Scolosaurus

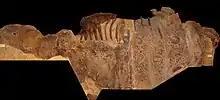
"S. cutleri" holotype specimen NHMUK PV R5161 at Natural History Museum, London

"Scolosaurus" was named by Franz Nopcsa von Felső-Szilvás in 1928, based on holotype NHMUK PV R.5161, a nearly complete specimen that preserves the entire skeleton except for the distal end of the tail, the right forelimb, the right hindlimb, and the skull. The rare preservation of osteoderms and skin impression are also present. The fossil skeleton was discovered by William Edmund Cutler, an independent fossil collector in 1914 at Quarry 80 of the Deadlodge Canyon locality. It was collected from the bottom of the Dinosaur Park Formation in fine-grained sandstone and fine-grained claystone sediments that were deposited during the Campanian stage of the Late Cretaceous period, approximately 76.5 million years ago. The holotype specimen is housed in the collection of the Natural History Museum in London, England.